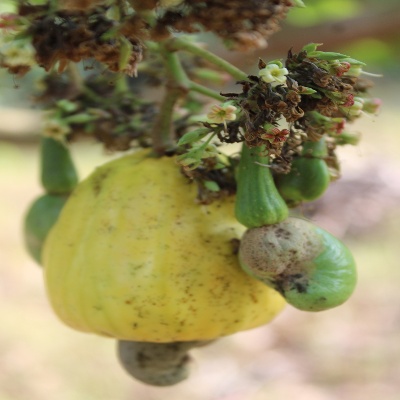
Crop: Cashew
Condition: healthy